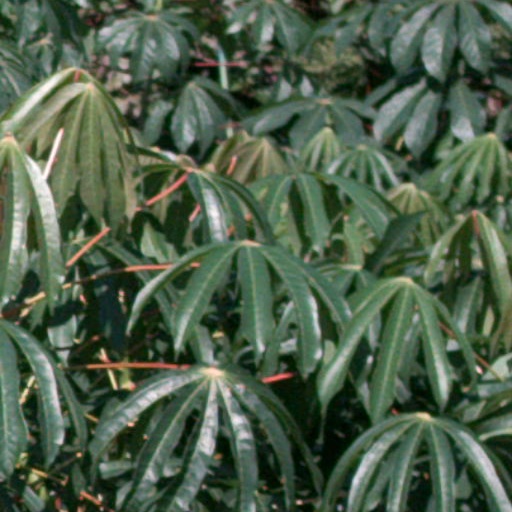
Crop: cassava